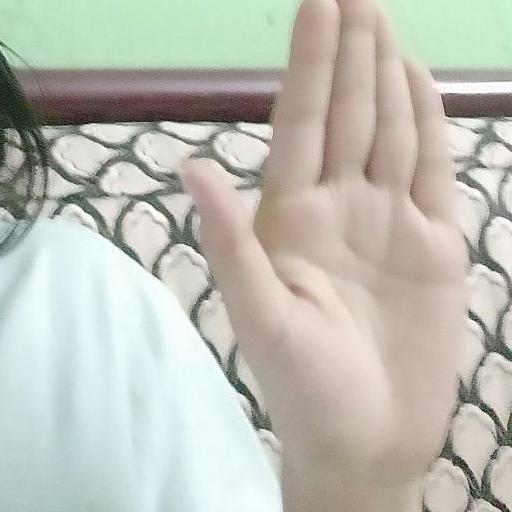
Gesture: stop